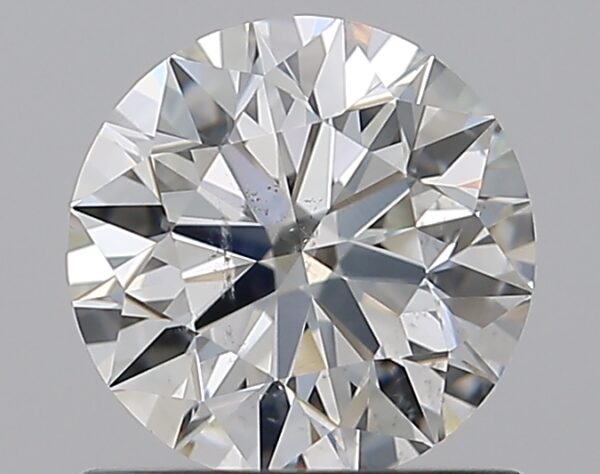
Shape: round
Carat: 0.93
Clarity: SI1
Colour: H
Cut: EX
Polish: EX
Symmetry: EX
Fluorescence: N
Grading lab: GIA
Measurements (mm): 6.21 x 6.24 x 3.9